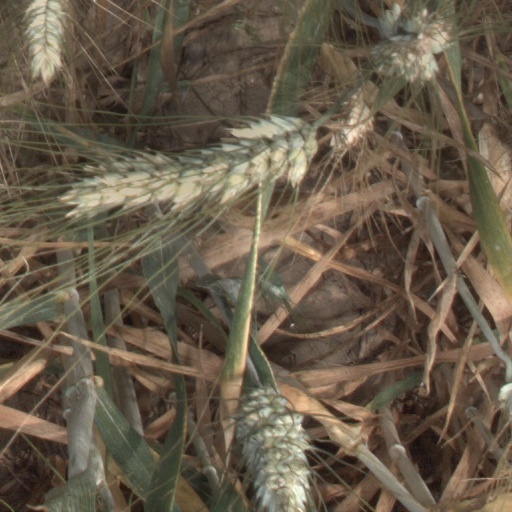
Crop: wheat